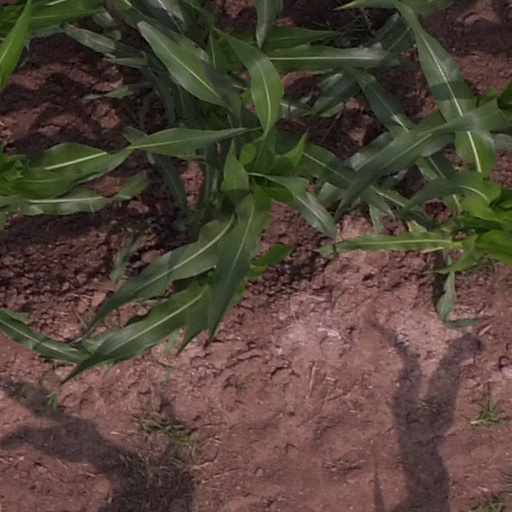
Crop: maize; corn